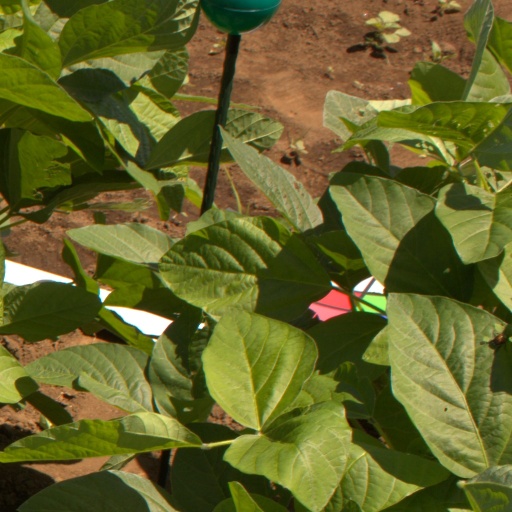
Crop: soybean